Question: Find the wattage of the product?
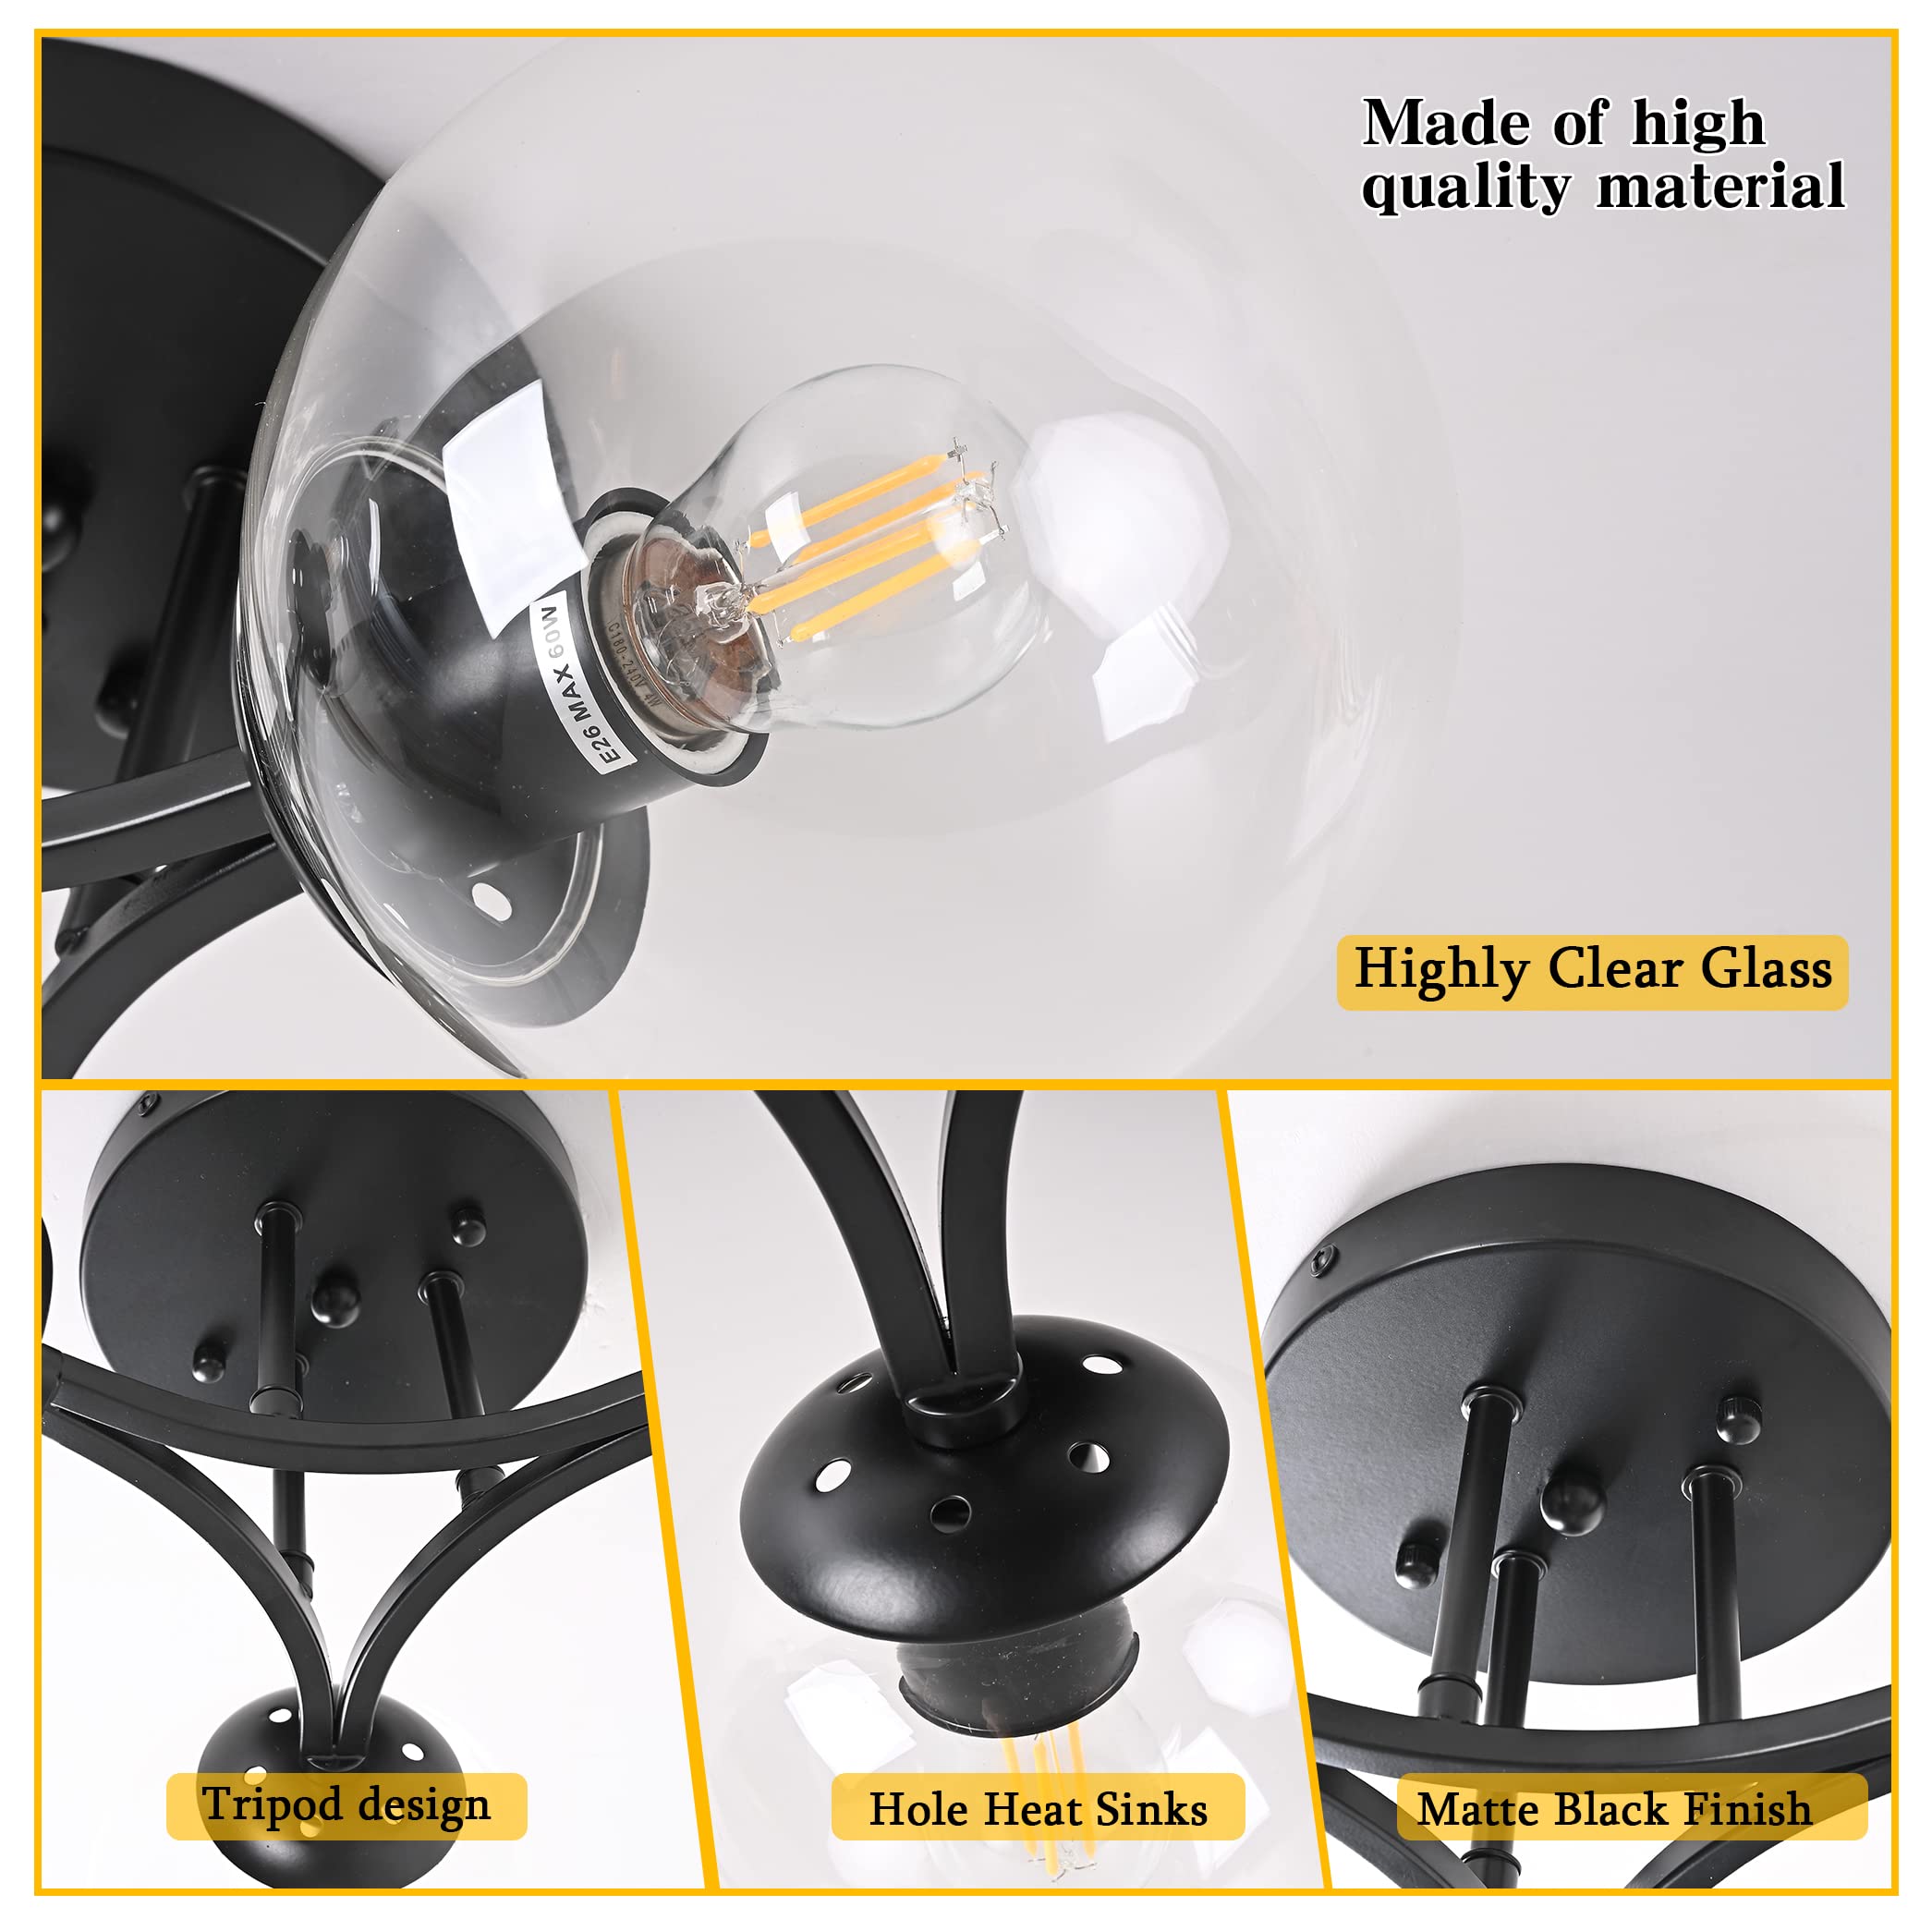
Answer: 60.0 watt